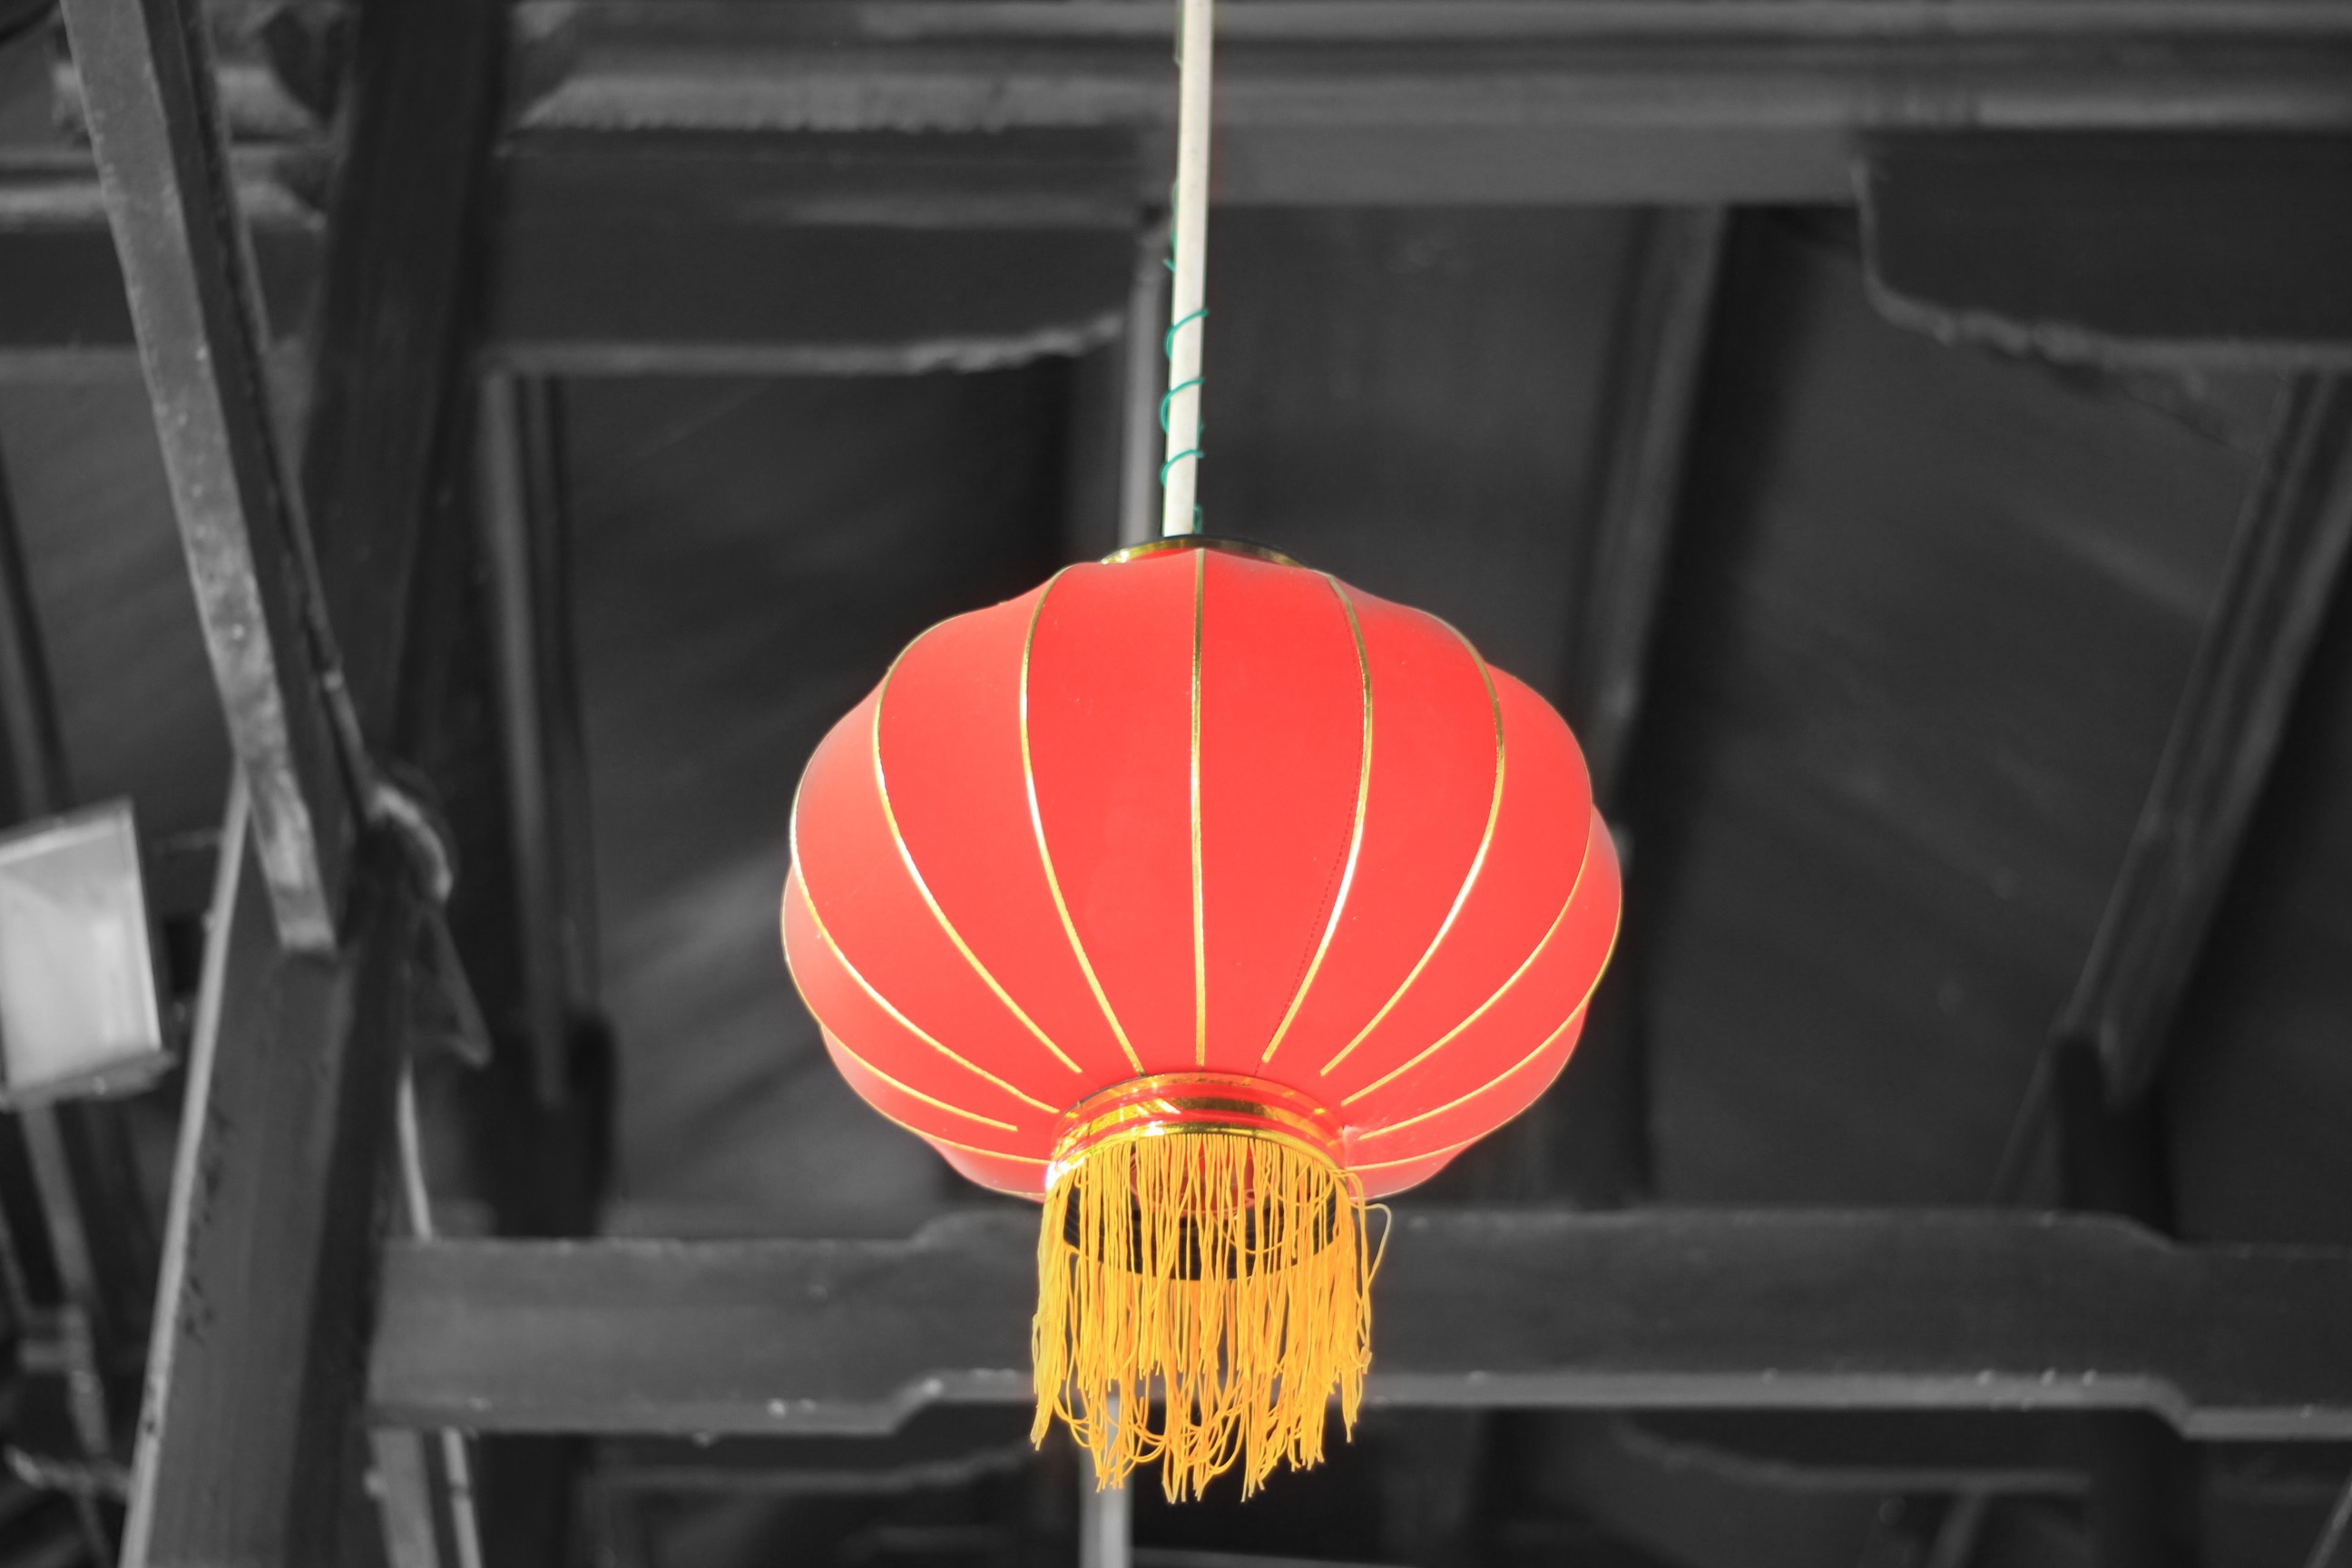
light, red, color, lighting